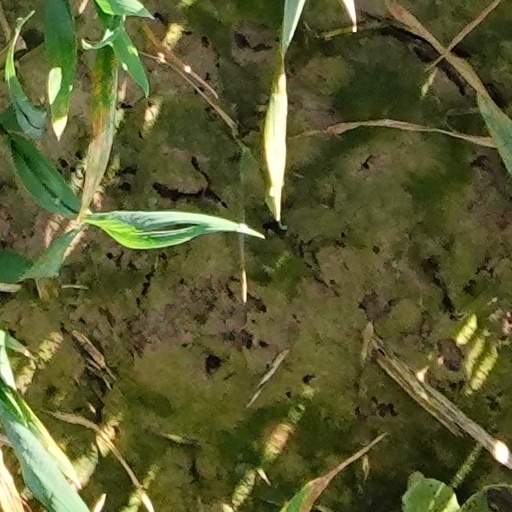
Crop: wheat